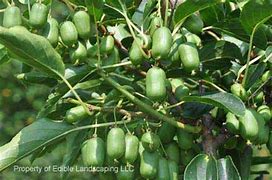
Label: Kiwi